The Domestic Crusaders

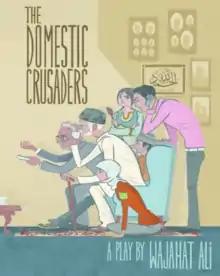
McSweeney's cover of The Domestic Crusaders

The Domestic Crusaders is a play by Wajahat Ali about a Pakistani-American Muslim family.